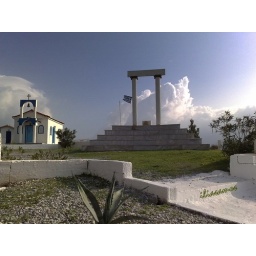
on top of the hill in Psili Ammos beach